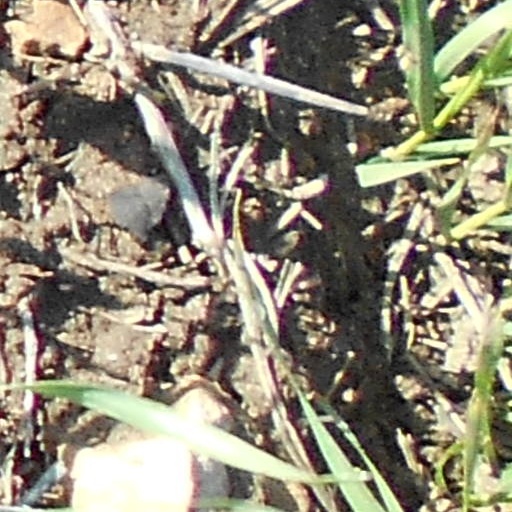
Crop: wheat